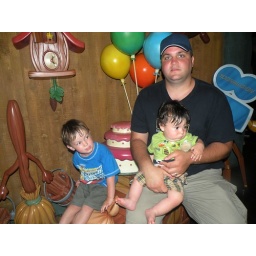
A birthday cake in mickey's house for howard